Joseph Stalin

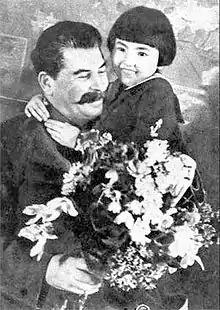
Stalin receives flowers from Engelsina Markizova, 1936. The girl's father was later executed in the Great Purge.

Within the Soviet Union, civic disgruntlement against Stalin's government was widespread. Social unrest in urban areas led Stalin to ease some economic policies in 1932. In May 1932, he introduced "kolkhoz" markets where peasants could trade surplus produce. However, penal sanctions became harsher; a decree in August 1932 made the theft of a handful of grain a capital offence. The second five-year plan reduced production quotas from the first, focusing more on improving living conditions through housing and consumer goods. Emphasis on armament production increased after Adolf Hitler became German chancellor in 1933.